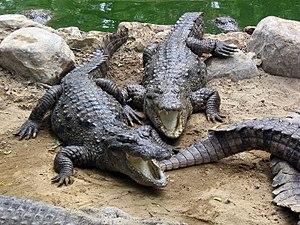
Madras Crocodile Bank Trust est un zoo de reptile et un centre de recherche d'herpétologie, fondé par Romulus Whitaker et situé à 40 km de Chennai à Mahâballipuram dans l'État de Tamil Nadu en Inde.
Langelot et les Crocodiles est le onzième roman de la série Langelot par le Lieutenant X. Ce roman a été édité pour la première fois en 1969 dans la Bibliothèque verte et porte le numéro 386 de la collection.